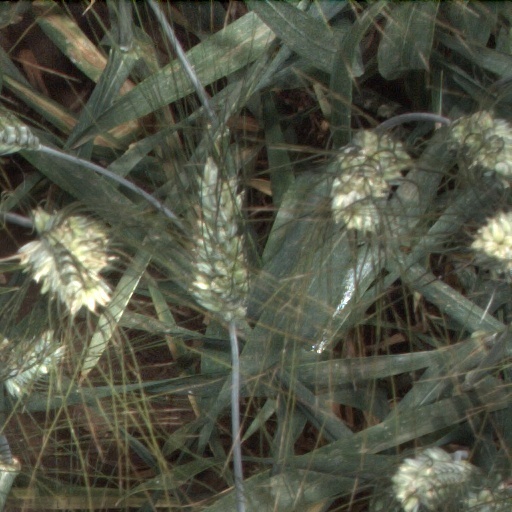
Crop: wheat